What's Cooking? (film)

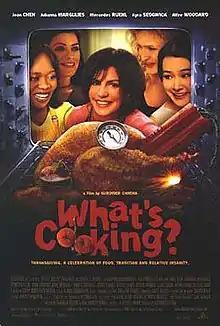
Theatrical release poster

What's Cooking? is a 2000 comedy-drama film directed by Gurinder Chadha and starring Mercedes Ruehl, Kyra Sedgwick, Joan Chen, Lainie Kazan, Maury Chaykin, Julianna Margulies, Alfre Woodard, and Dennis Haysbert.